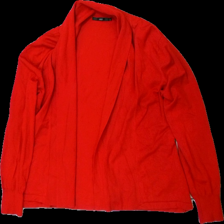
View: front
Type: Cardigan
Category: Ladies
Brand: Wico
Colors: Red
Material: 62% viskos 38% nylon
Cut: V-collar
Size: L
Season: All
Damage: nopprigt
Damage location: middle right
Damage 2: nopprigt
Damage 2 location: middle left
Price range: <50
Recommended usage: Export
Description: cardigan